Sharma speaker

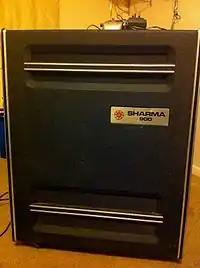
A Sharma D900 speaker

The Sharma speaker was a rotary speaker, similar in design to the Leslie speaker, that was manufactured in the UK by Keith Hitchcock during the 1960s and 1970s.